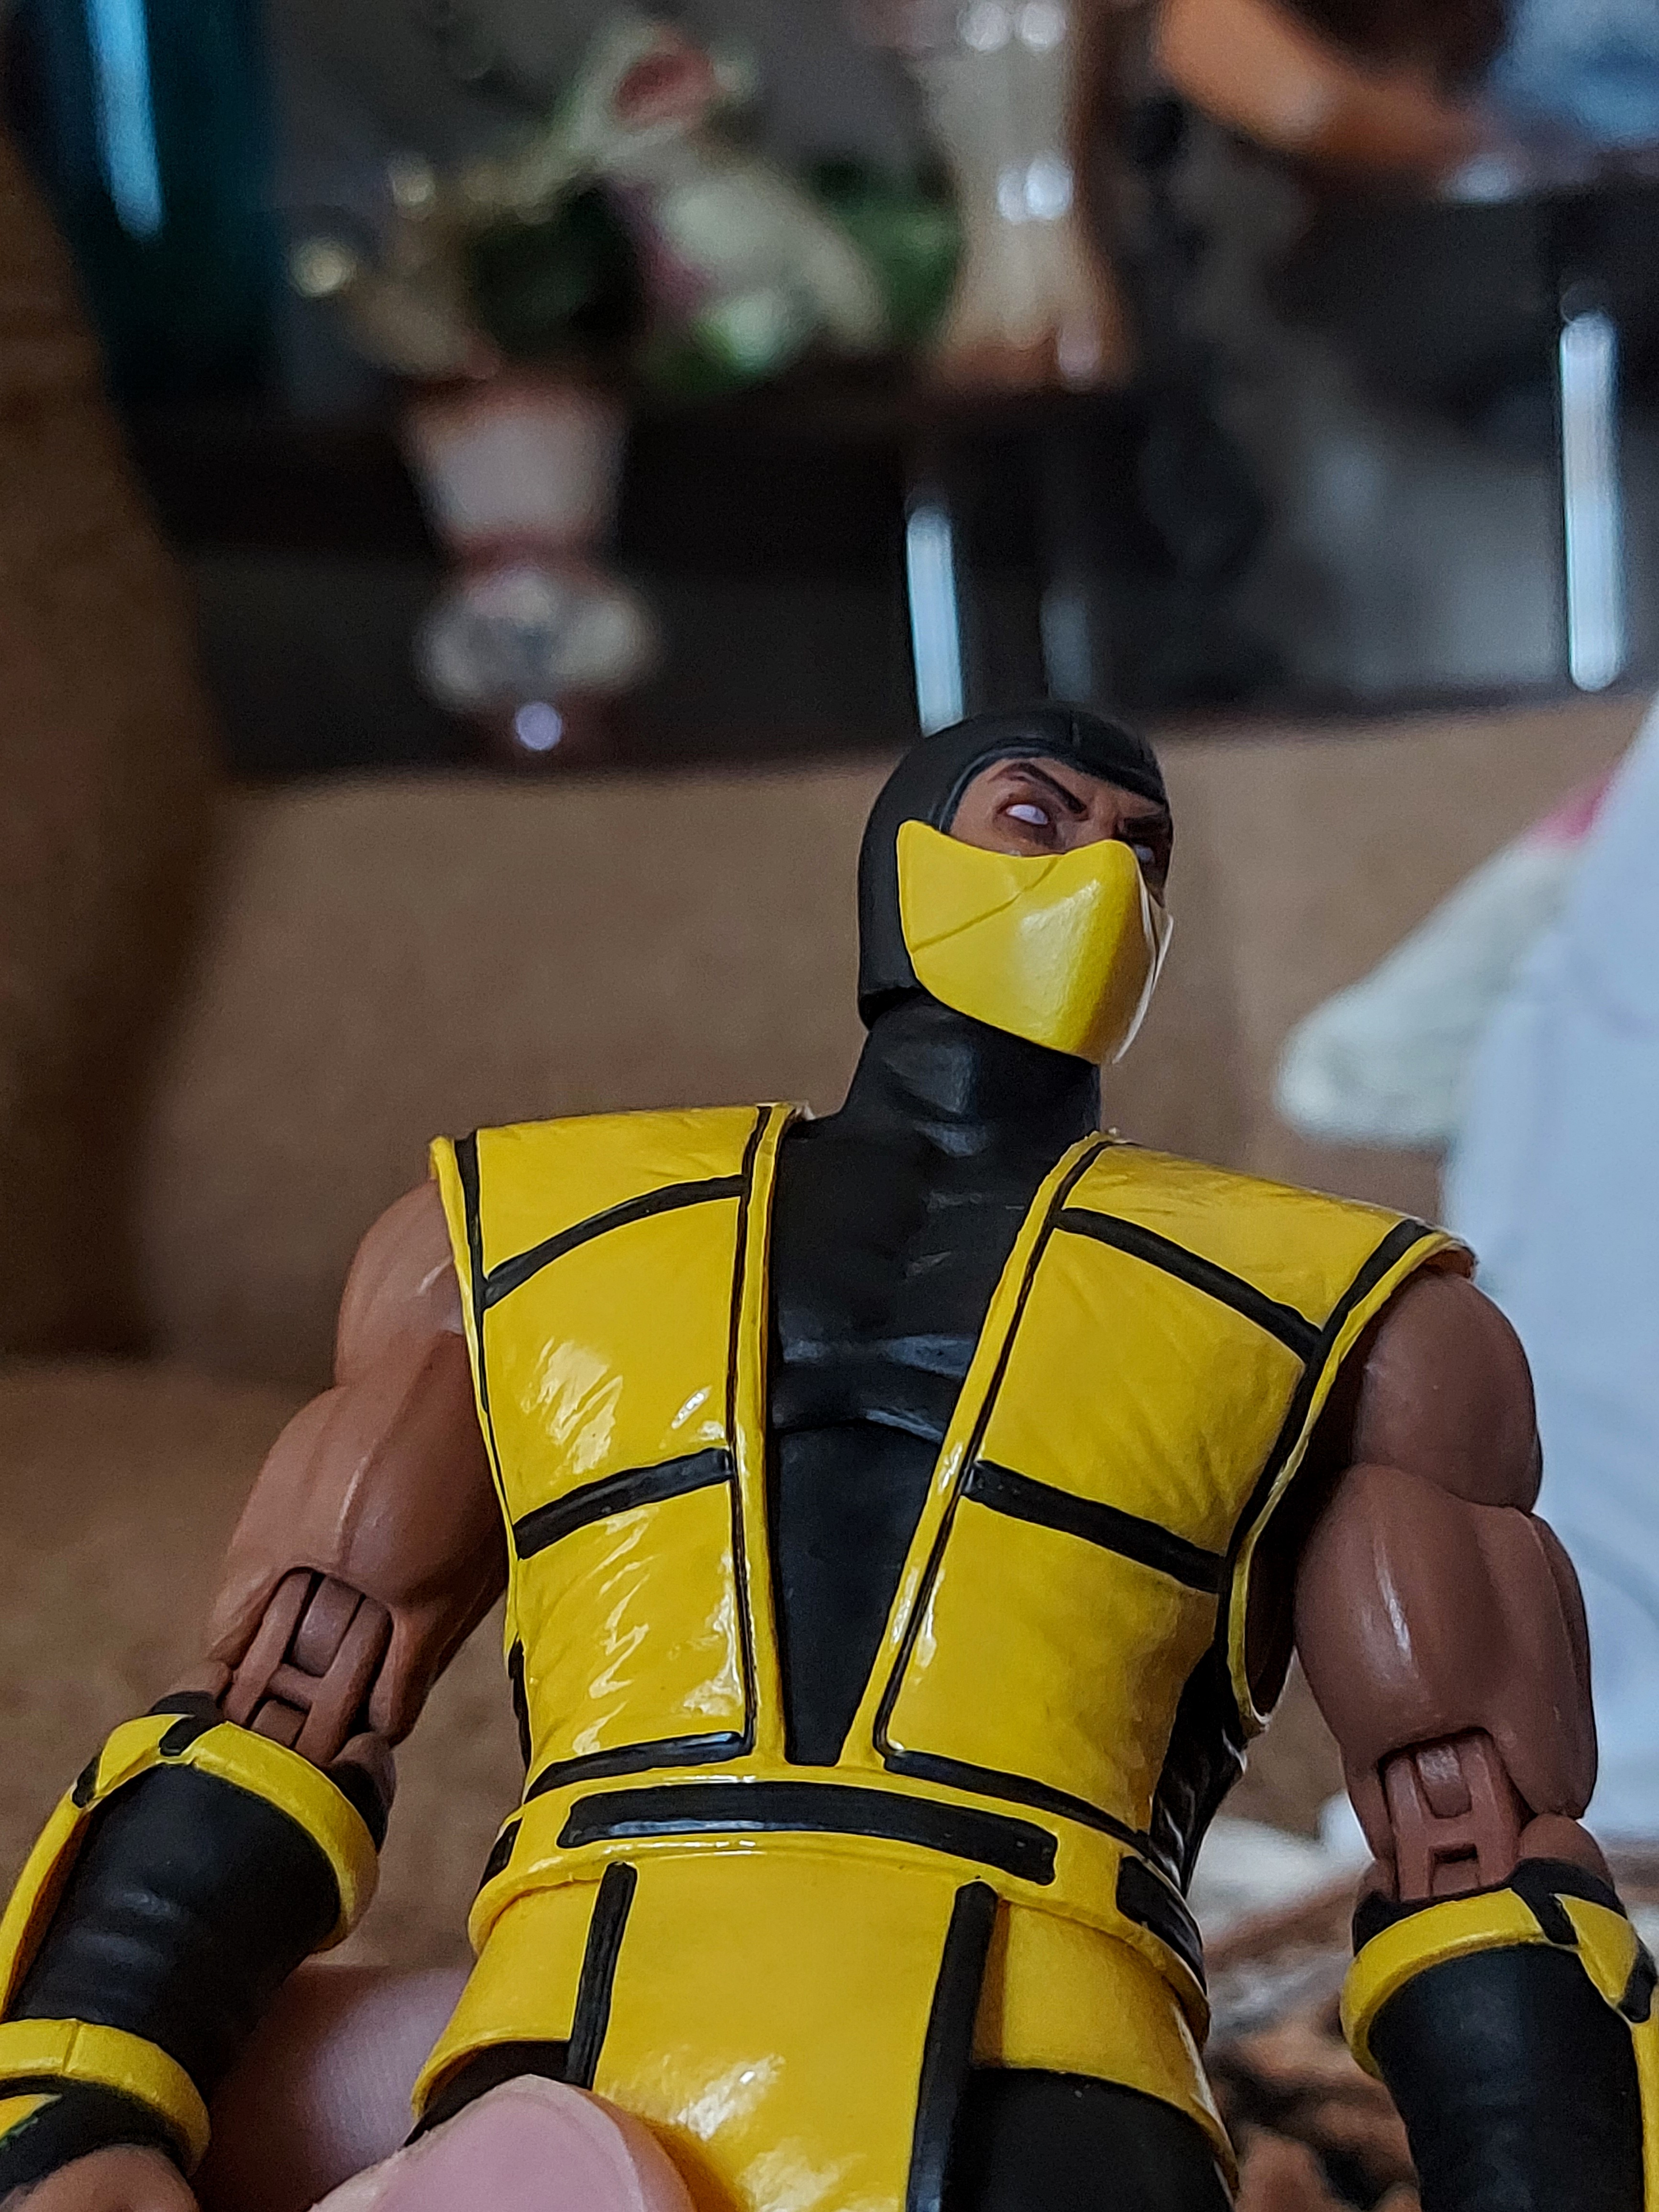
scorpion, storm, collectibles, white, green, yellow, gesture, thigh, fictional character, personal protective equipment, human leg, event, electric blue, toy, action figure, uniform, costume, carmine, figurine, machine, fiction, hero, cosplay, armour, spandex, animation, costume design